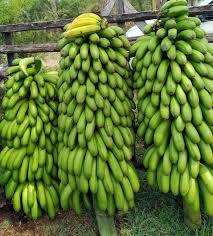
Mikungu ya ndizi ambayo ni ya kijani kibichi na ingine ambayo imeanza kubadilisha [cs]colour[cs] kuwa manjano, kuashiria kwamba inaiva. Imepangwa kwenye mpangilio wa kuanzia kubwa hadi ndogo labda tayari kusafirishwa au kuuzwa.